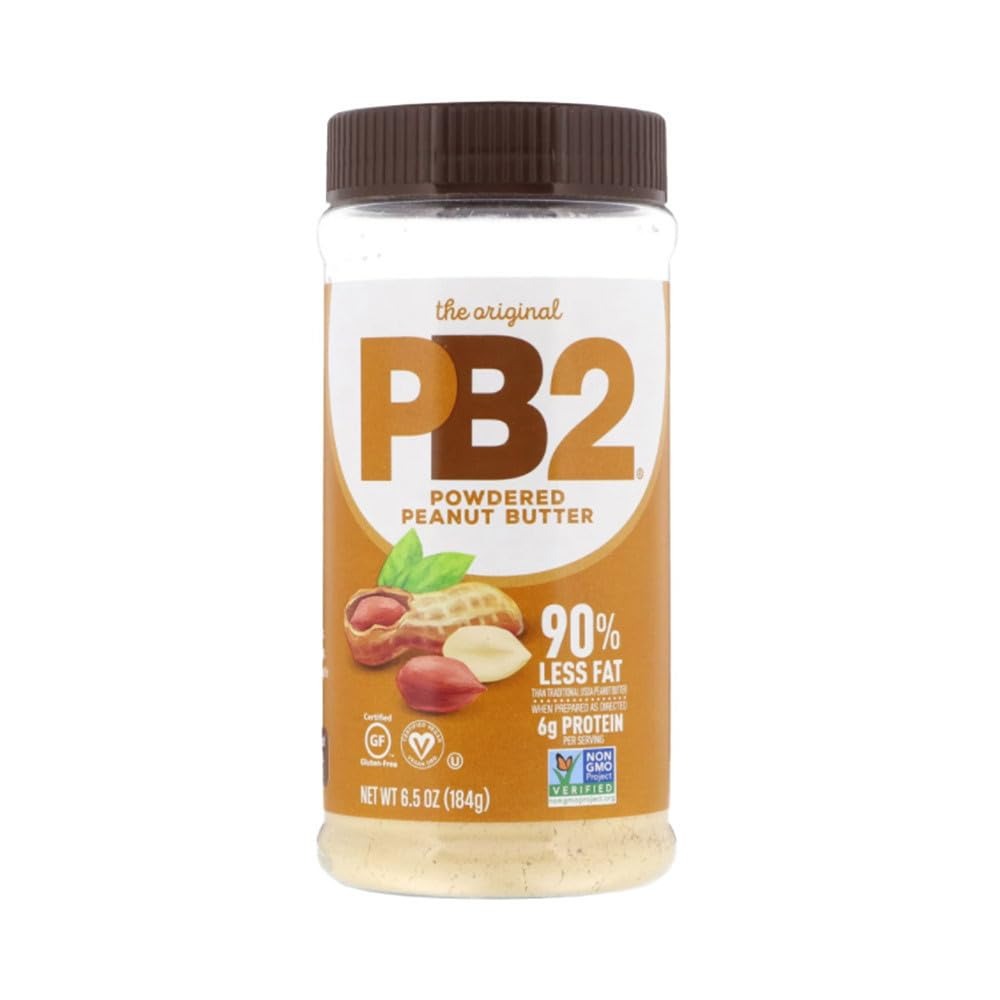
Item Name: PB2 Powdered Peanut Butter, 6.5 oz
Bullet Point 1: PB2 Powdered 85% Less Fat and Calories
Bullet Point 2: Peanut Butter
Bullet Point 3: Item Package Dimension: 6.0" L x 5.0" W x 4.0" H
Bullet Point 4: Item Package Weight: 0.44 lb
Value: 6.5
Unit: Ounce

Price: 4.99